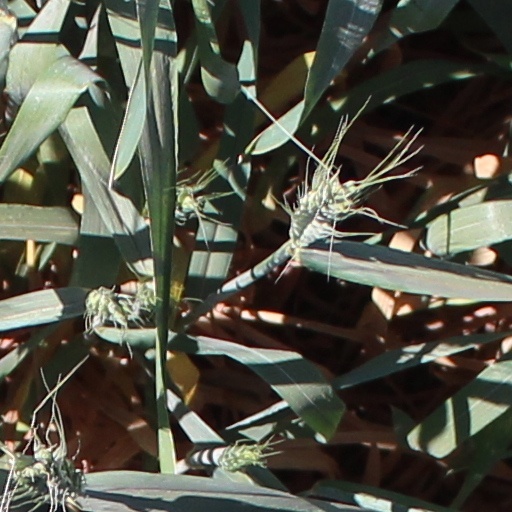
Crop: wheat